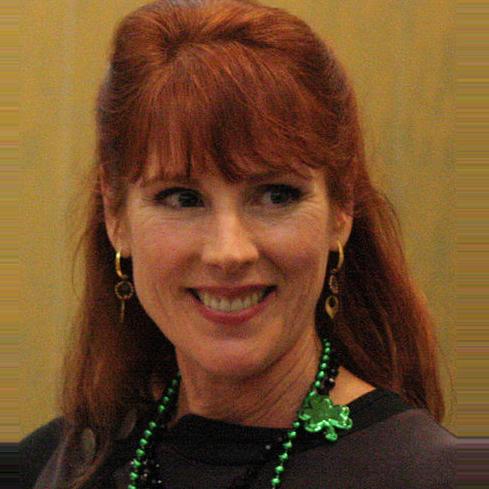
Age: 54